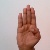
The image shows a hand gesture representing the letter 'B' in Indian Sign Language.